Circular delivery company

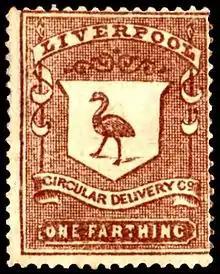
An 1867 one farthing stamp from the Liverpool Circular Delivery Company.

In postal history, a circular delivery company was a type of company which operated in Great Britain between 1865 and 1869 to deliver circulars and other printed matter at rates lower than the British Post Office charged. The service was outlawed in 1869 and a new cheaper postage rate for printed matter was introduced in 1870. The stamps issued by the companies are much sought after by philatelists.